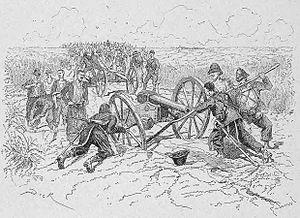
Marche des troupes vers Lang-Son avec artillerie.
L’Indochine française est un territoire de l'ancien empire colonial français, dont elle était la possession la plus riche et la plus peuplée. Officiellement nommée Union indochinoise puis Fédération indochinoise, elle fut fondée en 1887 et regroupait, jusqu'à sa disparition en 1954, diverses entités possédées ou dominées par la France en Extrême-Orient : trois pays d'Asie du Sud-Est aujourd'hui indépendants, le Vietnam, le Laos et le Cambodge, ainsi qu'une portion de territoire chinois située dans l'actuelle province du Guangdong.